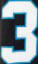
Number: 3